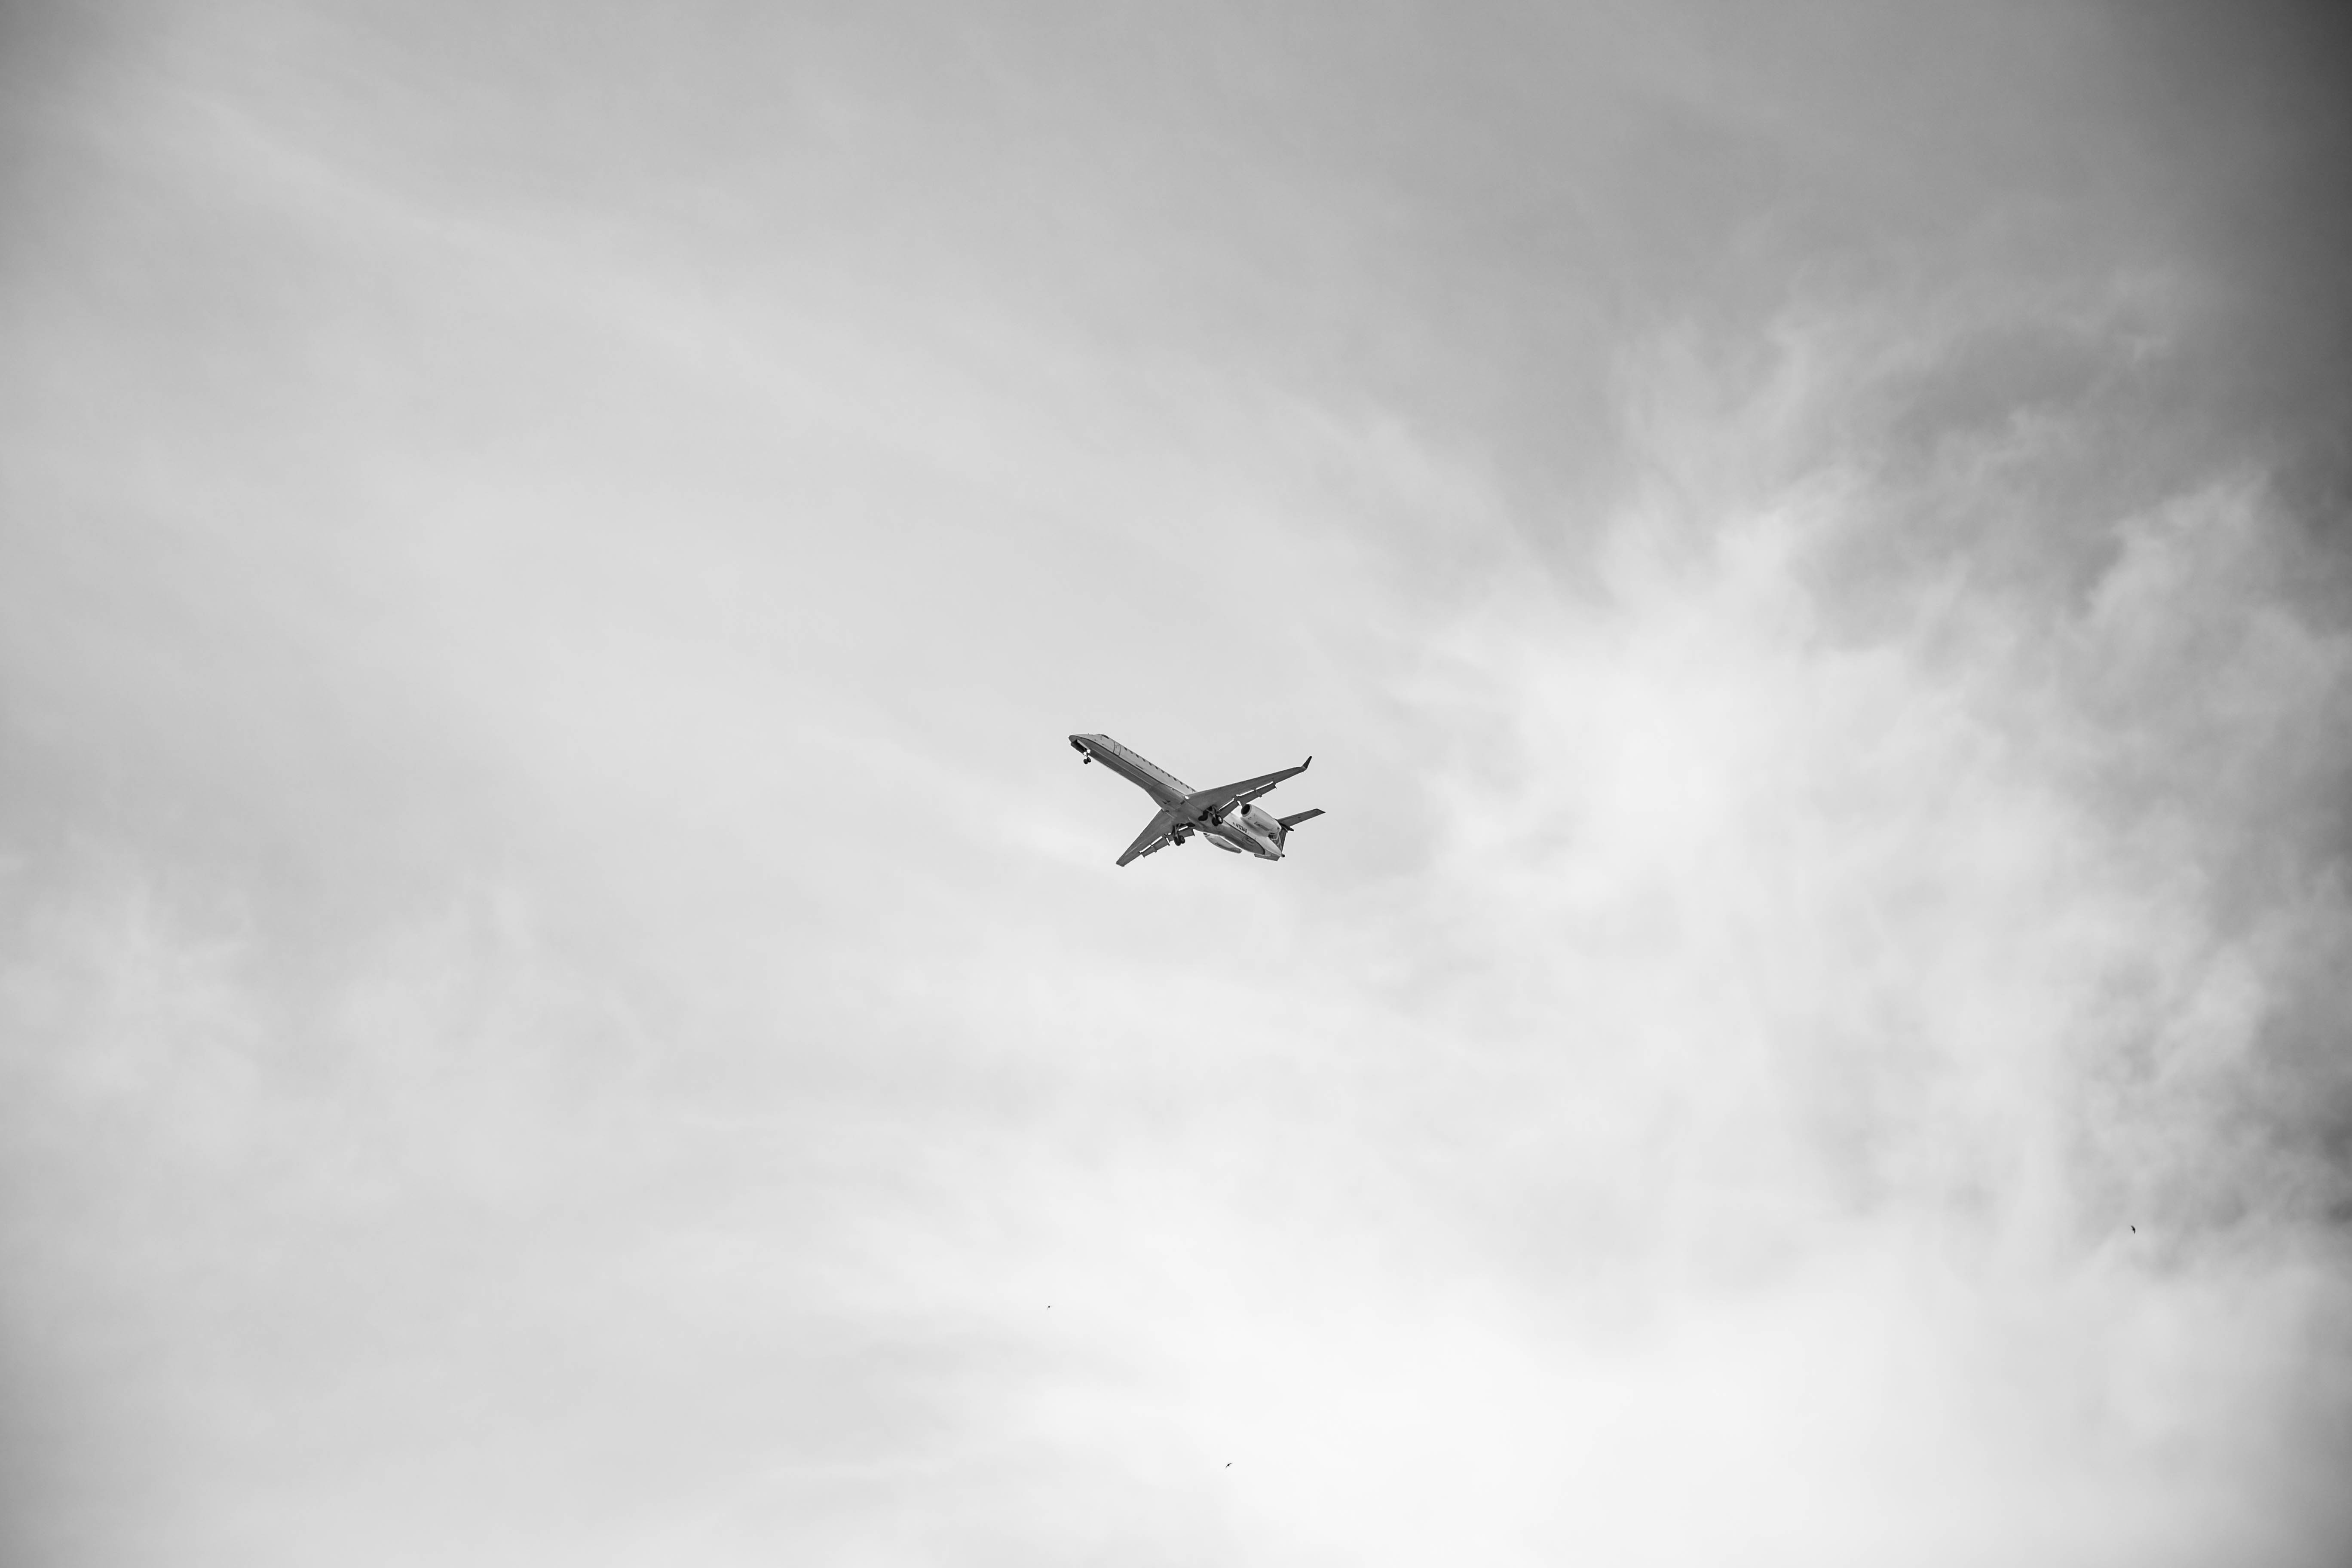
bird, wing, cloud, black and white, sky, flying, airplane, aircraft, vehicle, aviation, flight, monochrome, clouds, aeroplane, meteorological phenomenon, monochrome photography, atmospheric phenomenon, atmosphere of earth